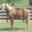
Label: horse